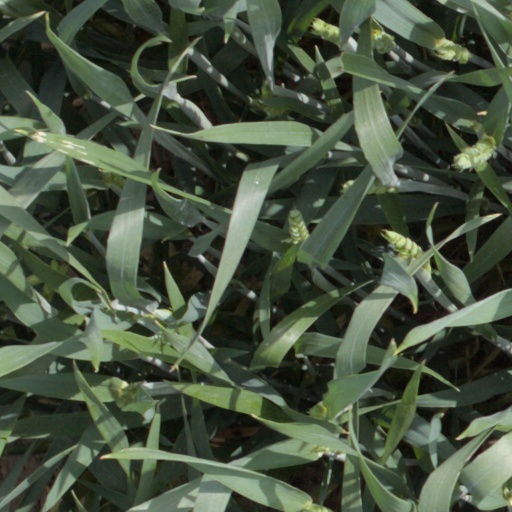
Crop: wheat